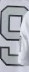
Number: 9